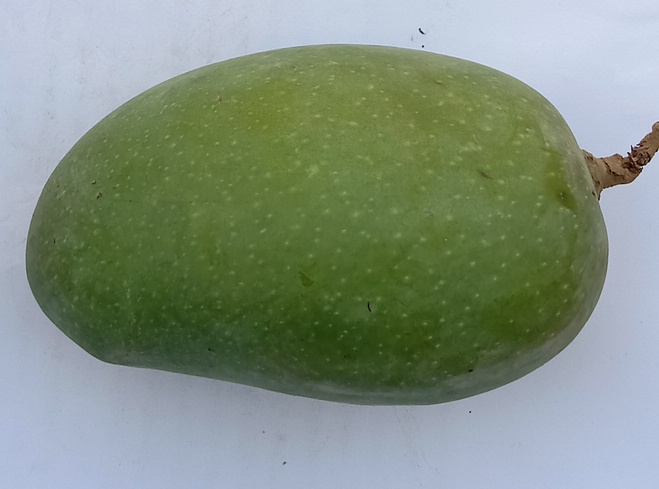
Mango variety: Chaunsa (Black)